Civil rights movement

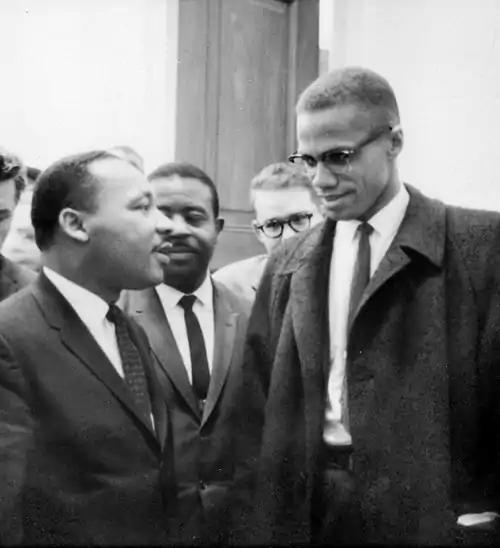
Malcolm X and Martin Luther King Jr. speak to each other thoughtfully as others look on.

The national broadcast of the news footage of lawmen attacking unresisting marchers seeking to exercise their constitutional right to vote provoked a national response and hundreds of people from all over the country came for a second march. These marchers were turned around by King at the last minute so as not to violate a federal injunction. This displeased many demonstrators, especially those who resented King's nonviolence (such as James Forman and Robert F. Williams).